Highlights (magazine)

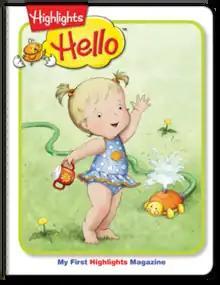
"Highlights Hello" magazine

Highlights Hello was introduced in December 2012. This magazine is designed to create bonding time between babies and toddlers and their caregivers. "Highlights Hello" magazine target audience is children ages 0–2 years old. "Highlights" announced that this magazine, which is offered in several subscription packages is designed specifically for babies and includes safety features like rounded edges, tear-resistant pages, moisture-resistant pages with stitched (not stapled) binding and are easy to wipe clean.